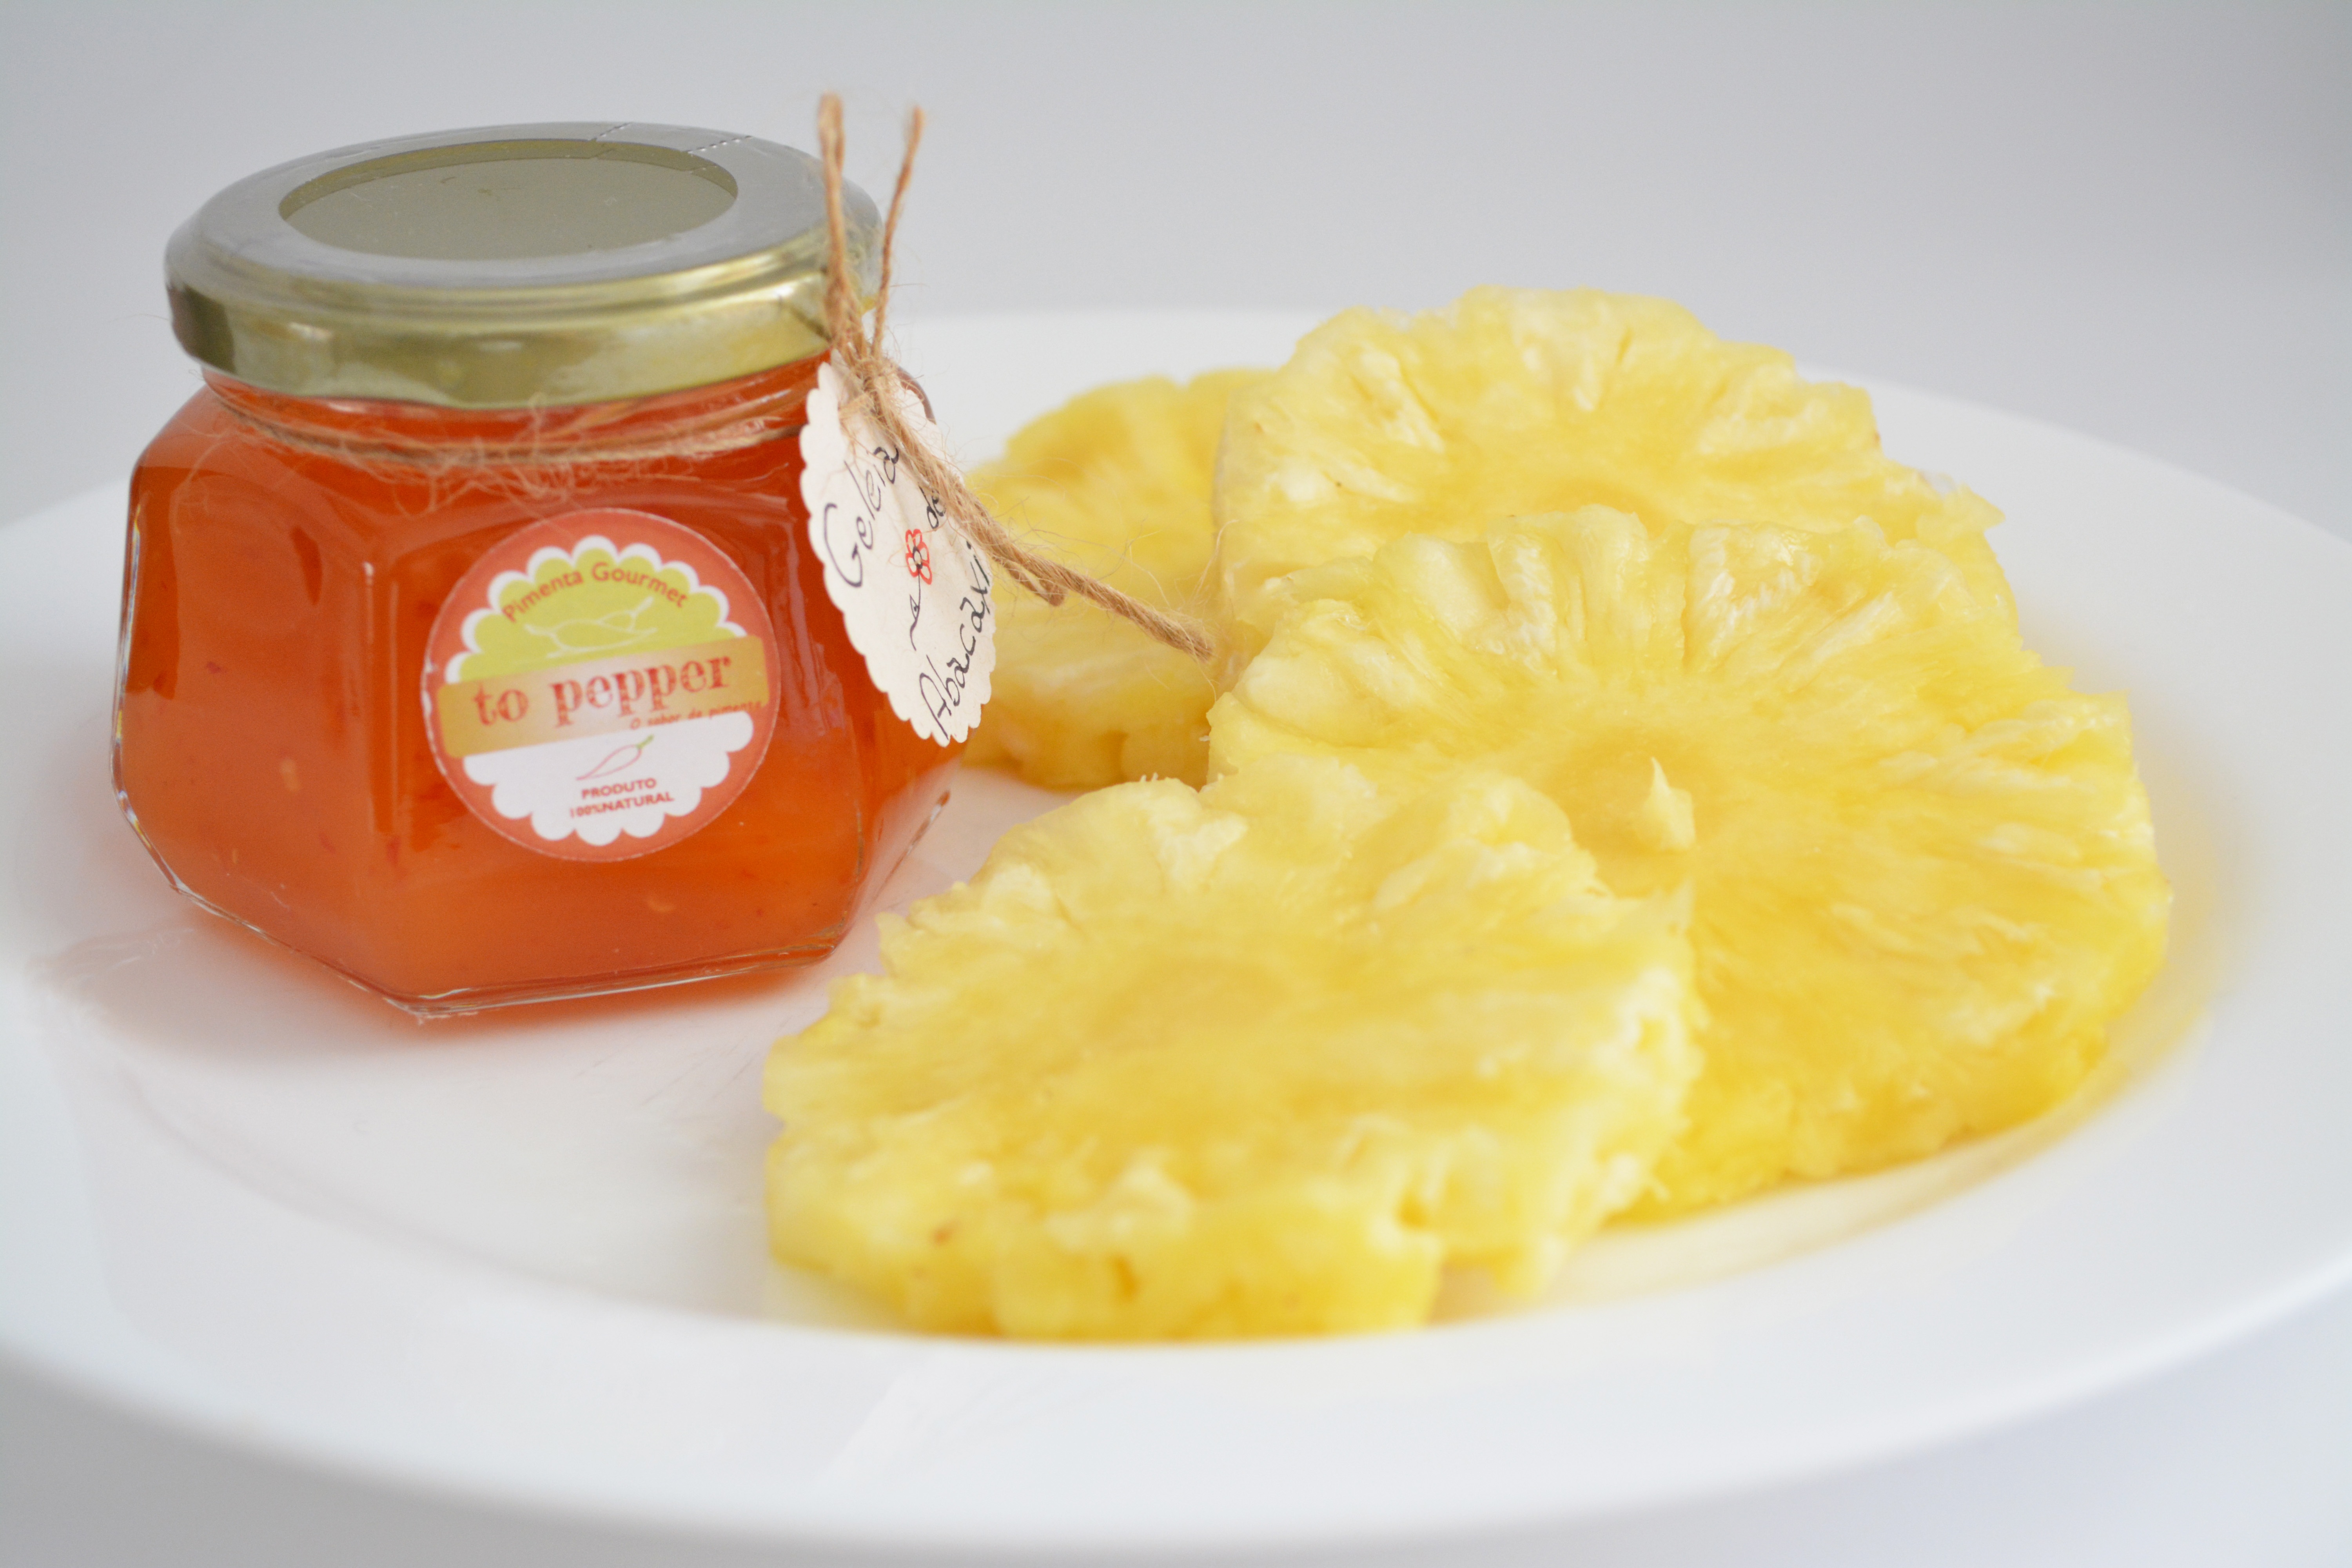
plant, fruit, sweet, orange, dish, meal, food, produce, breakfast, cuisine, pineapple, jelly, flamed, pepper jelly, flowering plant, ananas, land plant